Belgrade school shooting

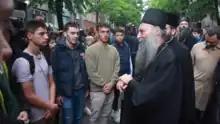
Serbian Patriarch Porfirije with students in front of the school

The shooting began at around 08:40 CEST on 3 May 2023. According to the Ministry of Internal Affairs, after entering Vladislav Ribnikar Model Elementary School, Kecmanović immediately pulled out a gun from his backpack and shot and killed the school security guard. He then shot and killed two hall monitors that he saw in the hallway, both girls, after which he reloaded his gun while heading for his classroom. Upon entering the classroom, Kecmanović shot at the history teacher and then fired at numerous people, killing another seven, six of whom were girls; another five students were wounded. He then ran through the hallway and into the courtyard, where he contacted the police at 8:42, according to the ministry at a press conference. He had two pistols: a 9mm CZ-75 Shadow 2 and a .22 LR Ruger MK III Standard.